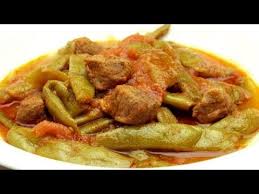
Yemek: taze_fasulye